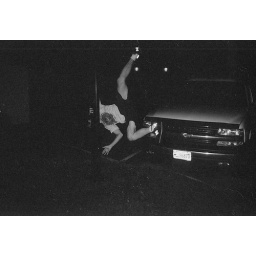
rick falling from sideways position on a telephone pole in Bath, Maine.